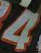
Number: 4